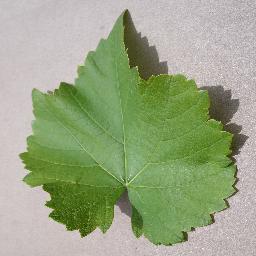
Label: Grape___healthy